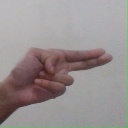
अक्षर: ह